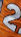
Number: 2